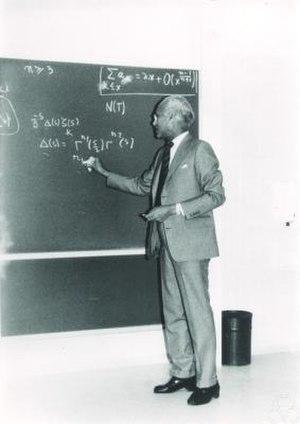
Komaravolu Chandrasekharan, ou K. S. Chandrasekharan est un mathématicien indien, né le 21 novembre 1920 à Machilipatnam dans ce qui est aujourd'hui l'Andhra Pradesh et mort le 13 avril 2017.
Le Prix Shanti Swarup Bhatnagar de sciences et technologie est l'une des plus hautes distinctions scientifiques multidisciplinaires en Inde. Il a été créé en 1958 par le Conseil de recherche scientifique et industrielle, en l'honneur de Shanti Swarup Bhatnagar, son fondateur et directeur et reconnaît l'excellence dans la recherche scientifique en Inde.